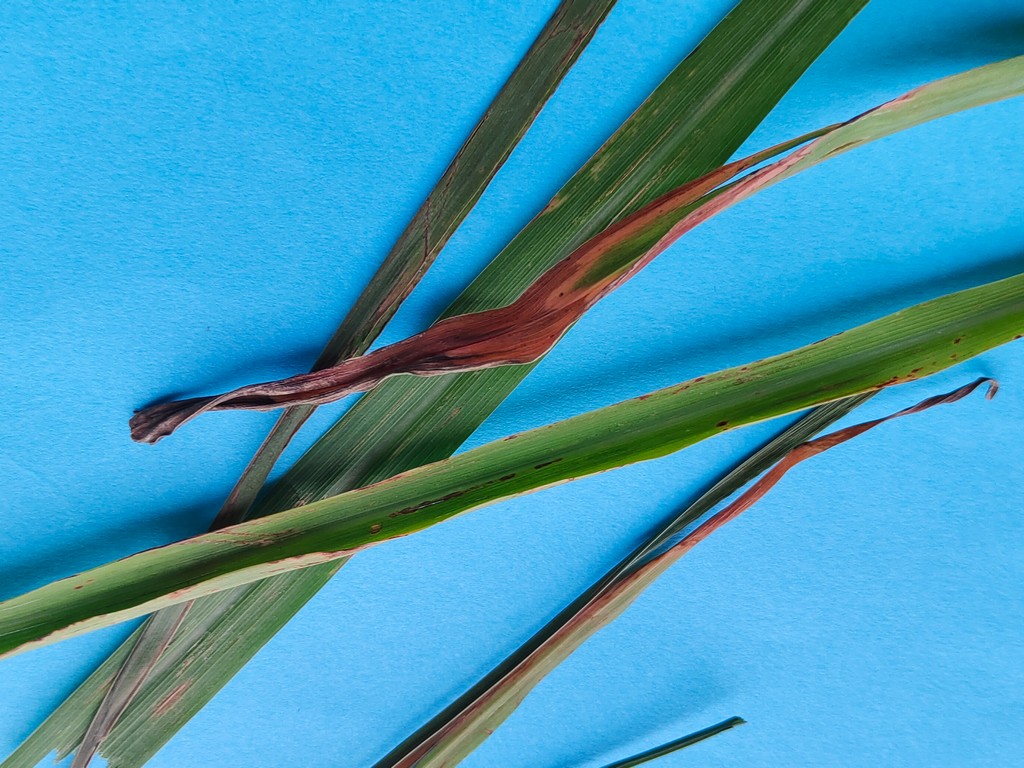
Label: Unhealthy